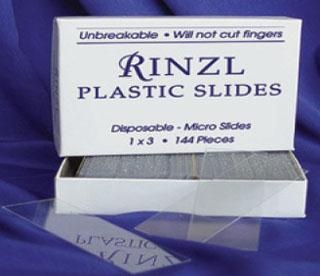
W. R. Rayson Co W. R. Rayson Plastic Micro Slides - RYL20305201
W. R. Rayson Co W. R. Rayson Plastic Micro Slides Versatile, low-cost microscope slides can be used wherever glass slides are used, including sample preparation in the field safer than glass slides because they are more impact resistant than ordinary glass slides Plastic slides do not leave any sharp edges when broken Latex Free Yes UNSPSC 41122601
Brand: W. R. Rayson Co
Category: Business & Industrial > Science & Laboratory > Laboratory Equipment > Microscope Accessories > Microscope Slides > Charged Microscope Slides